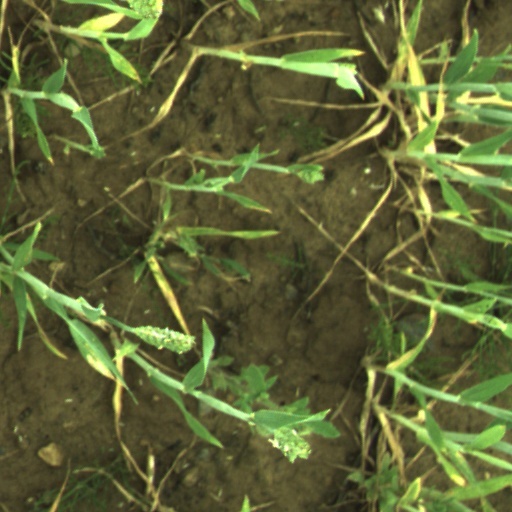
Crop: wheat